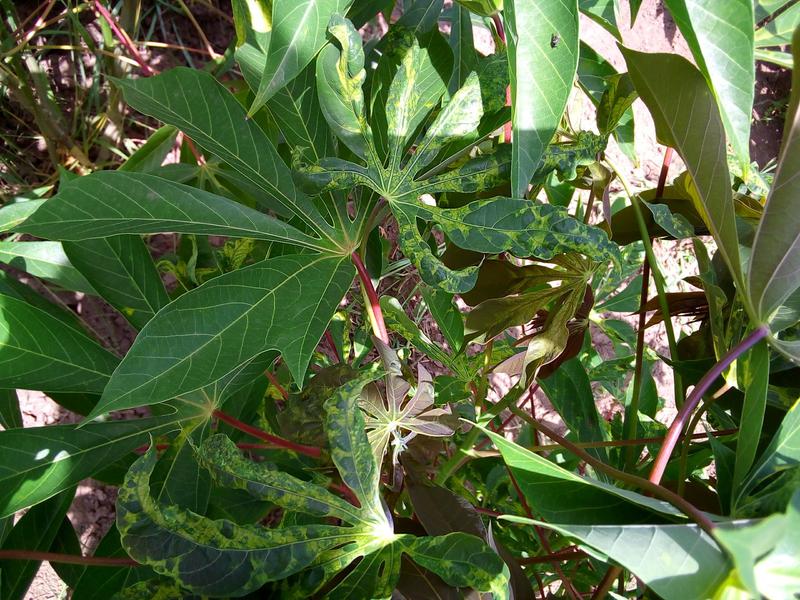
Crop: cassava
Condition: mosaic_disease